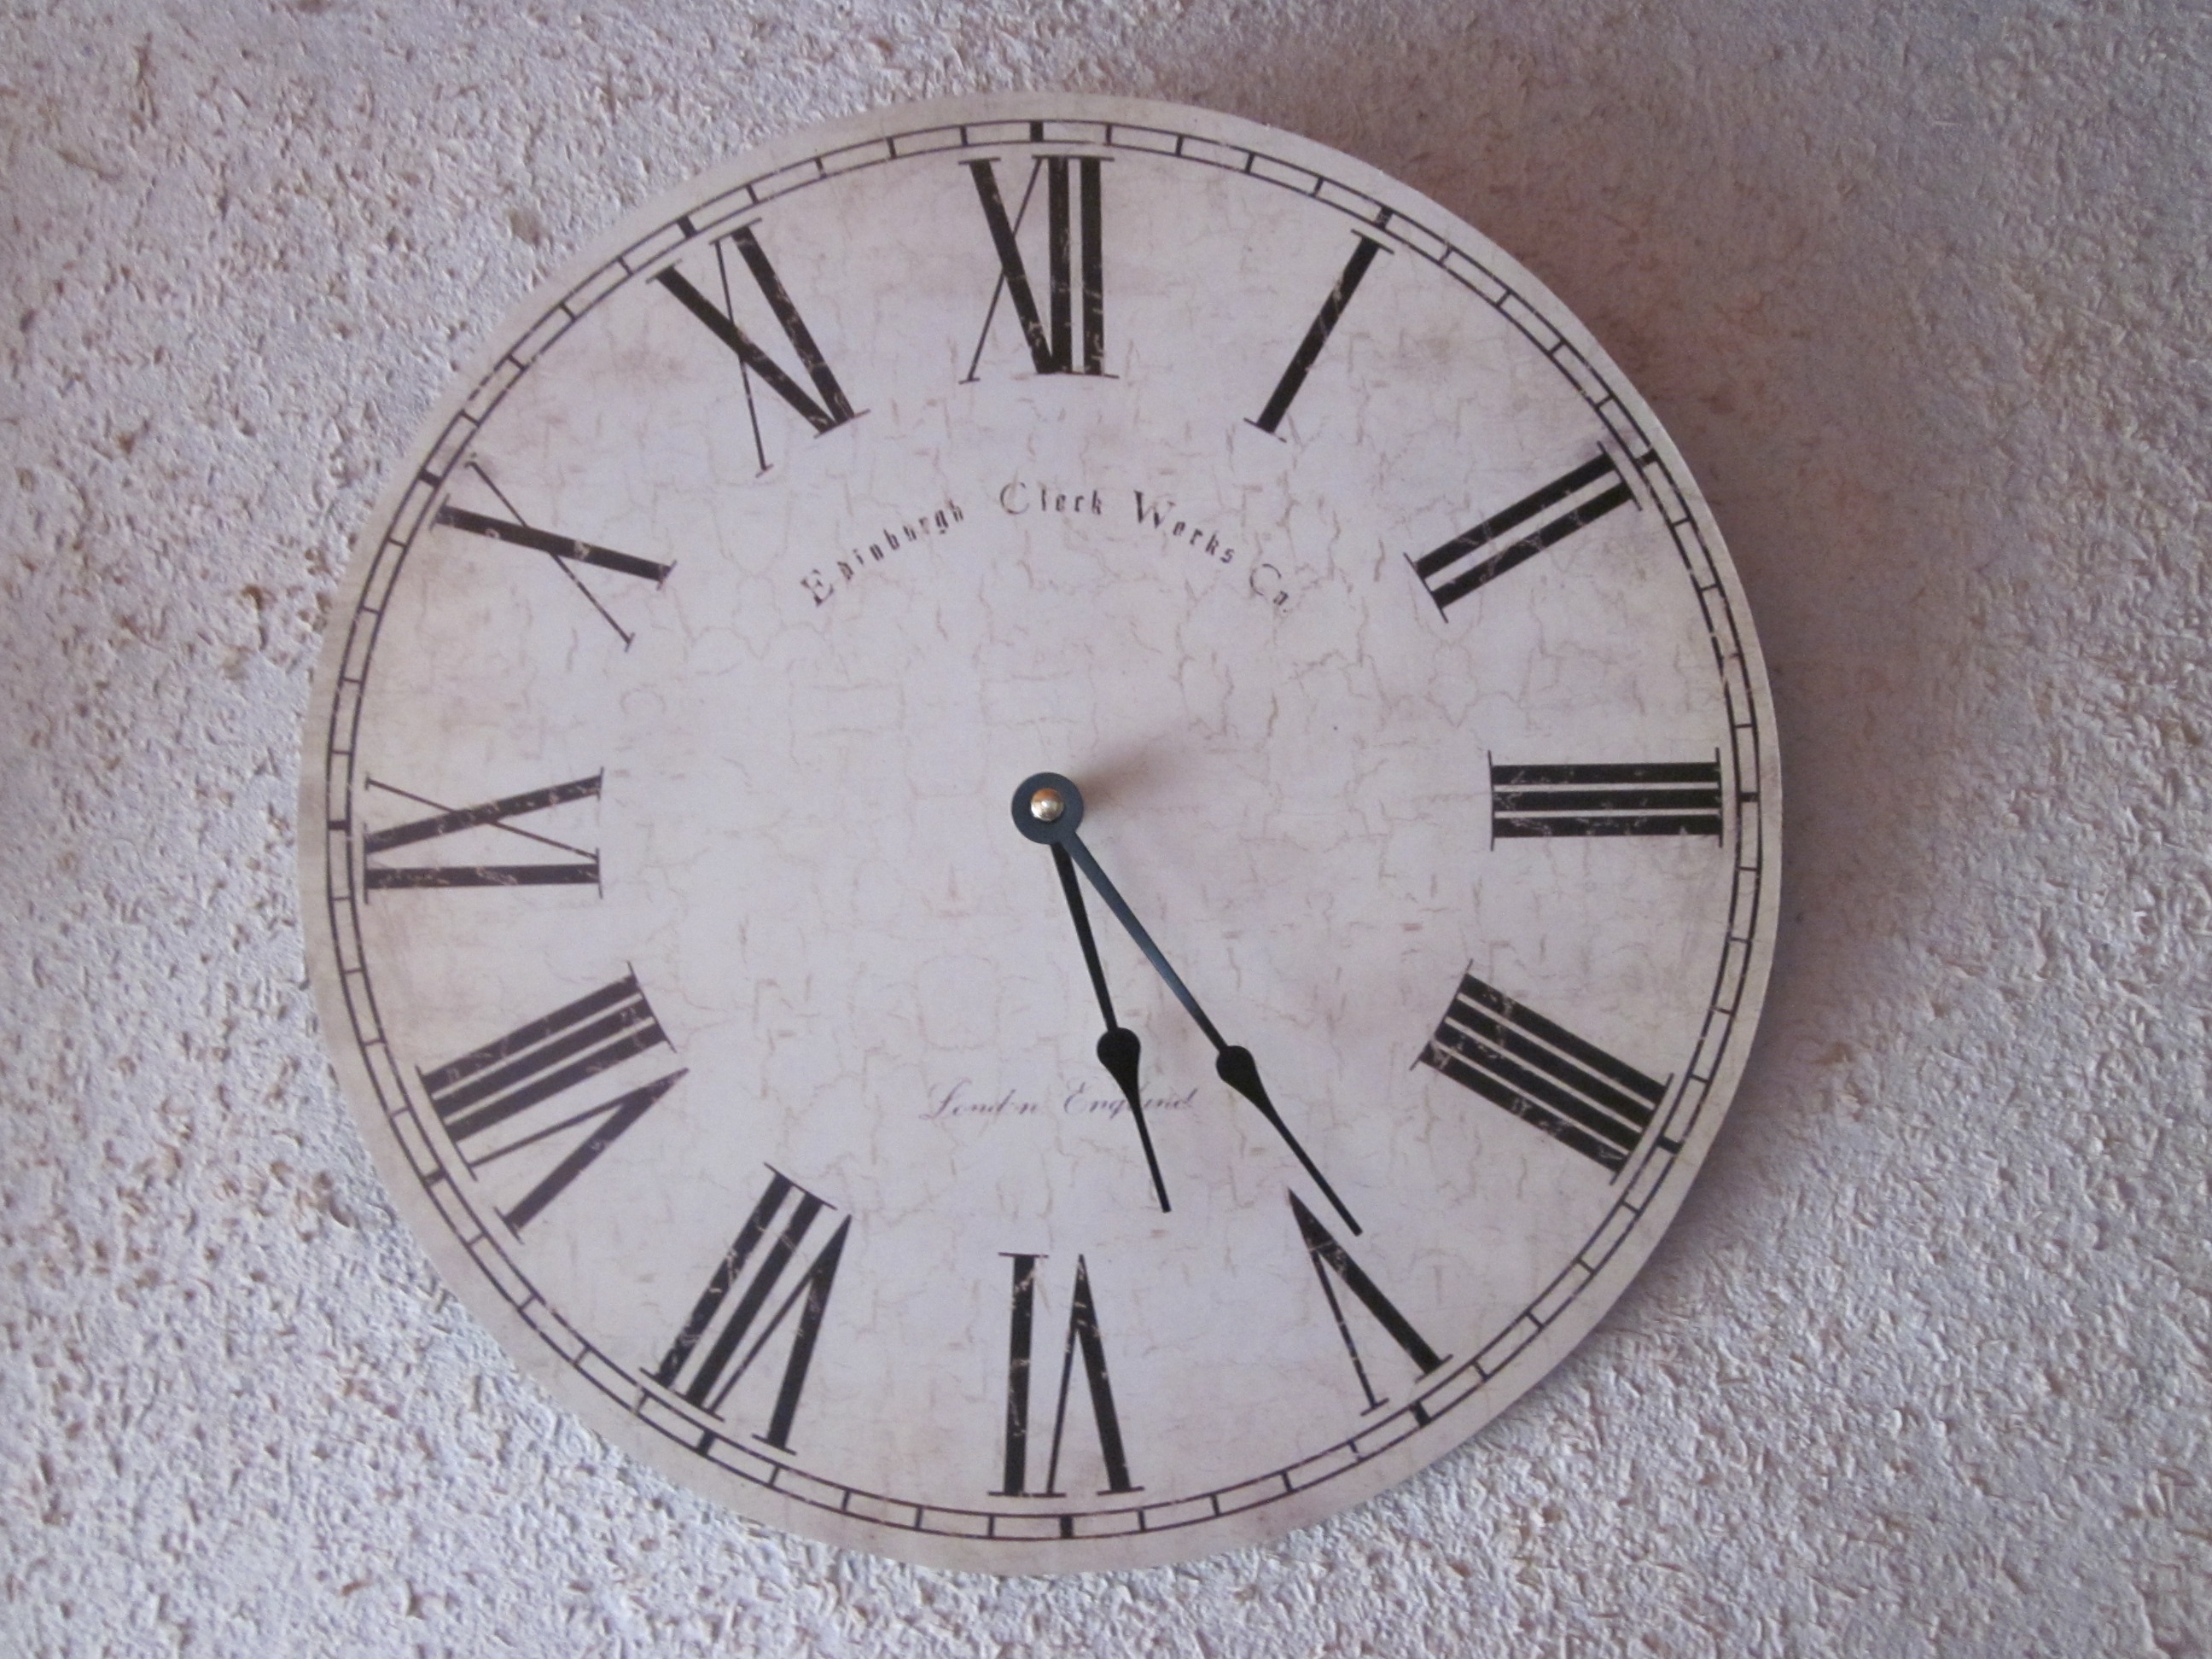
clock, time, hour, analog, nostalgia, scale, decor, circle, wall clock, clock face, roman numerals, nostalgic, shape, old clock, second, pointer, time indicating, time of, summer time, minutes, watches, pay, winter time, time travel, time machine, second hand, hour hand, minute hand, roman numbers, time conversion, uhrumstellung, home accessories, 24 hour clock, old wall clock